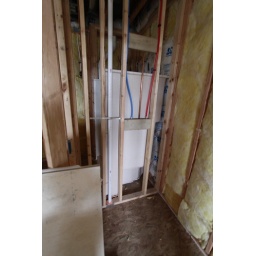
main floor bath Our new house in Bothell, WA. 2010, our first year after moving in.